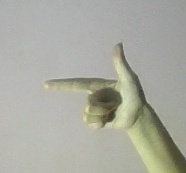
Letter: yaa